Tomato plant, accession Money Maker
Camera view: vertical (180 deg); turntable rotation: 300 degrees
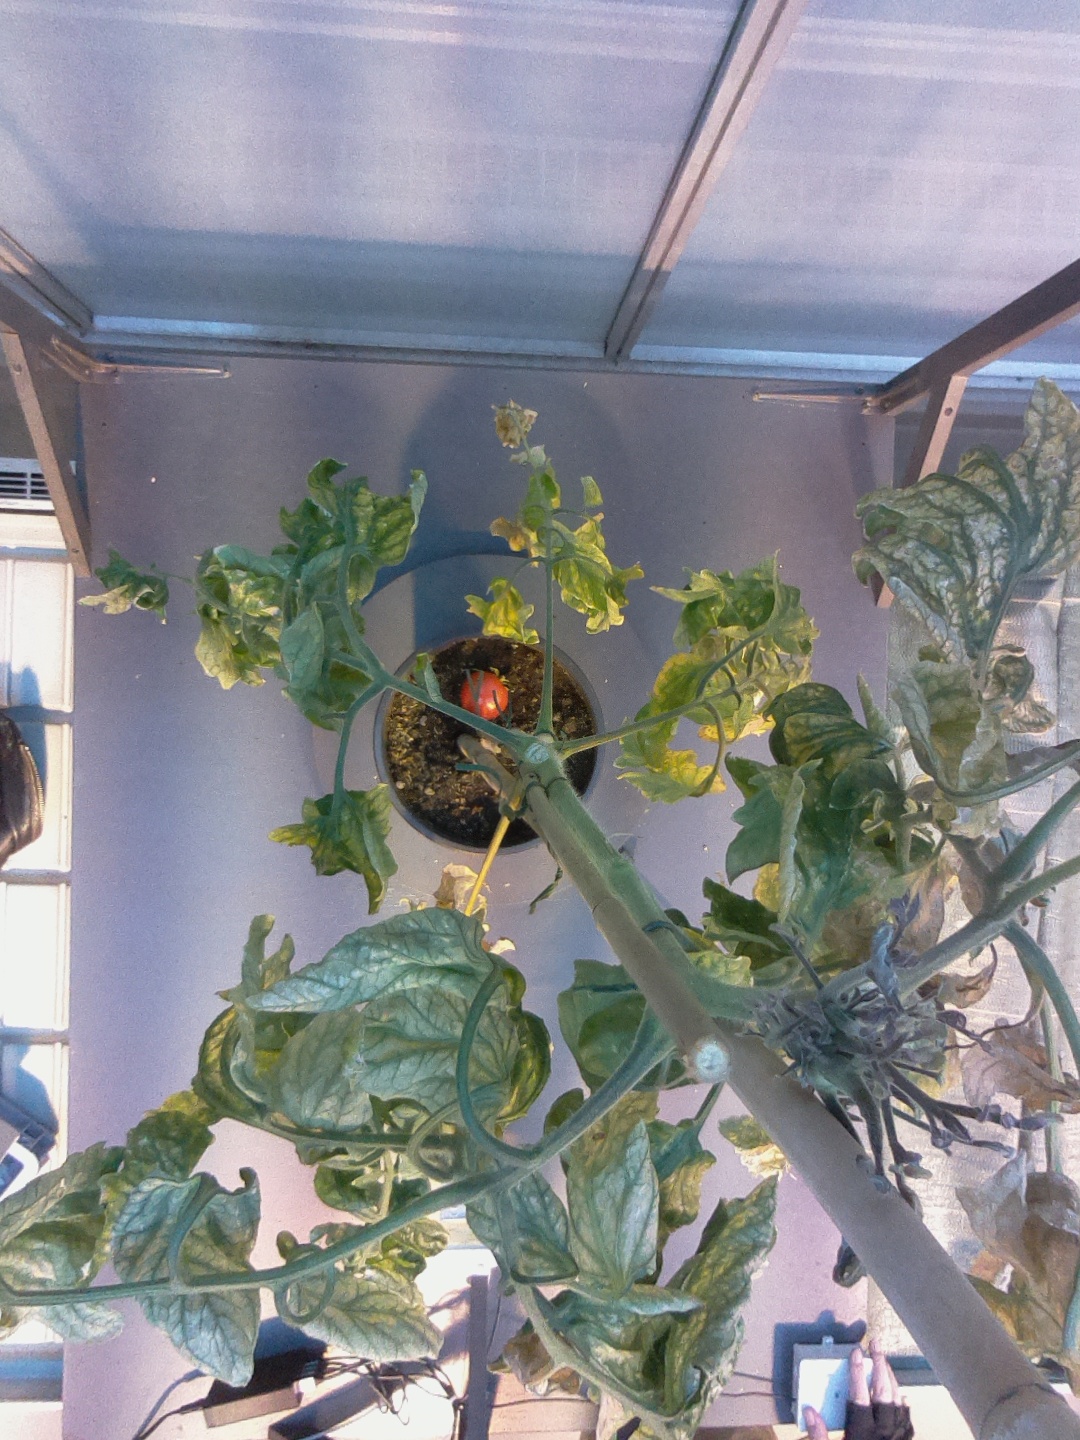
BBCH growth stage 29: 90%-100% Side shoots formed